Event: Nepal Earthquake
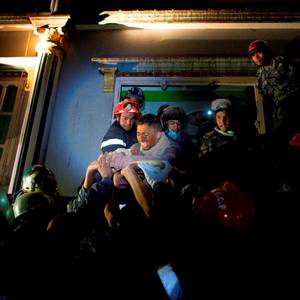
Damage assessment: no_damage